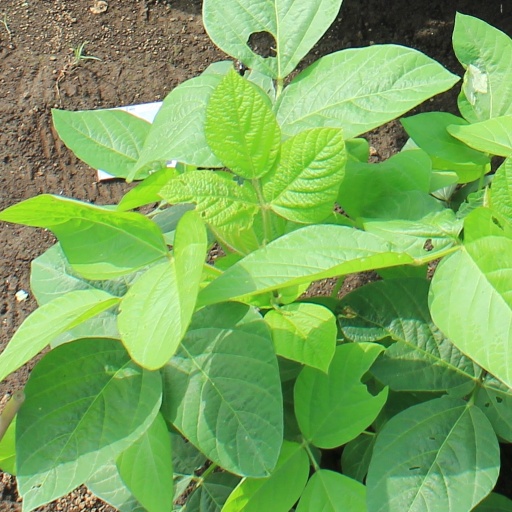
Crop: soybean